Taiji Tonoyama

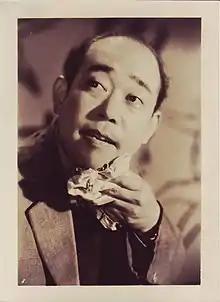

was a Japanese character actor who made many appearances in films and on television from 1939 to 1989. He was a close friend of Kaneto Shindo and one of his regular cast members. He was also an essayist. In 1950 he helped form the film company Kindai Eiga Kyokai with Shindo and Kōzaburō Yoshimura.